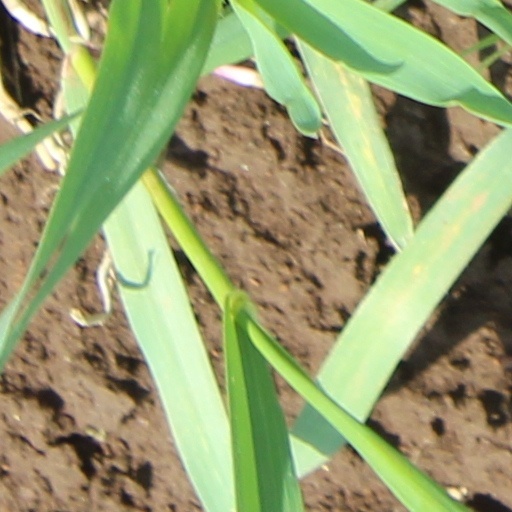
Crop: wheat